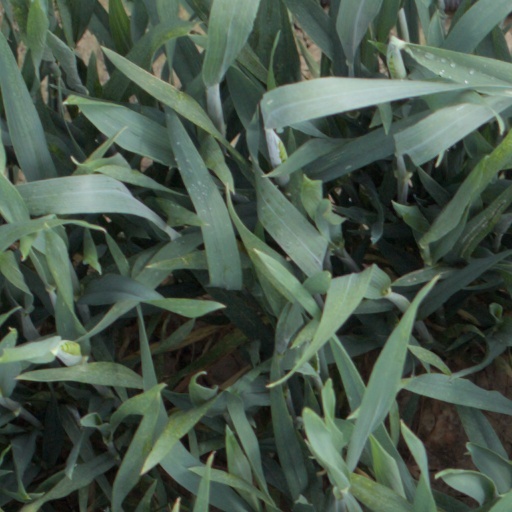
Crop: wheat